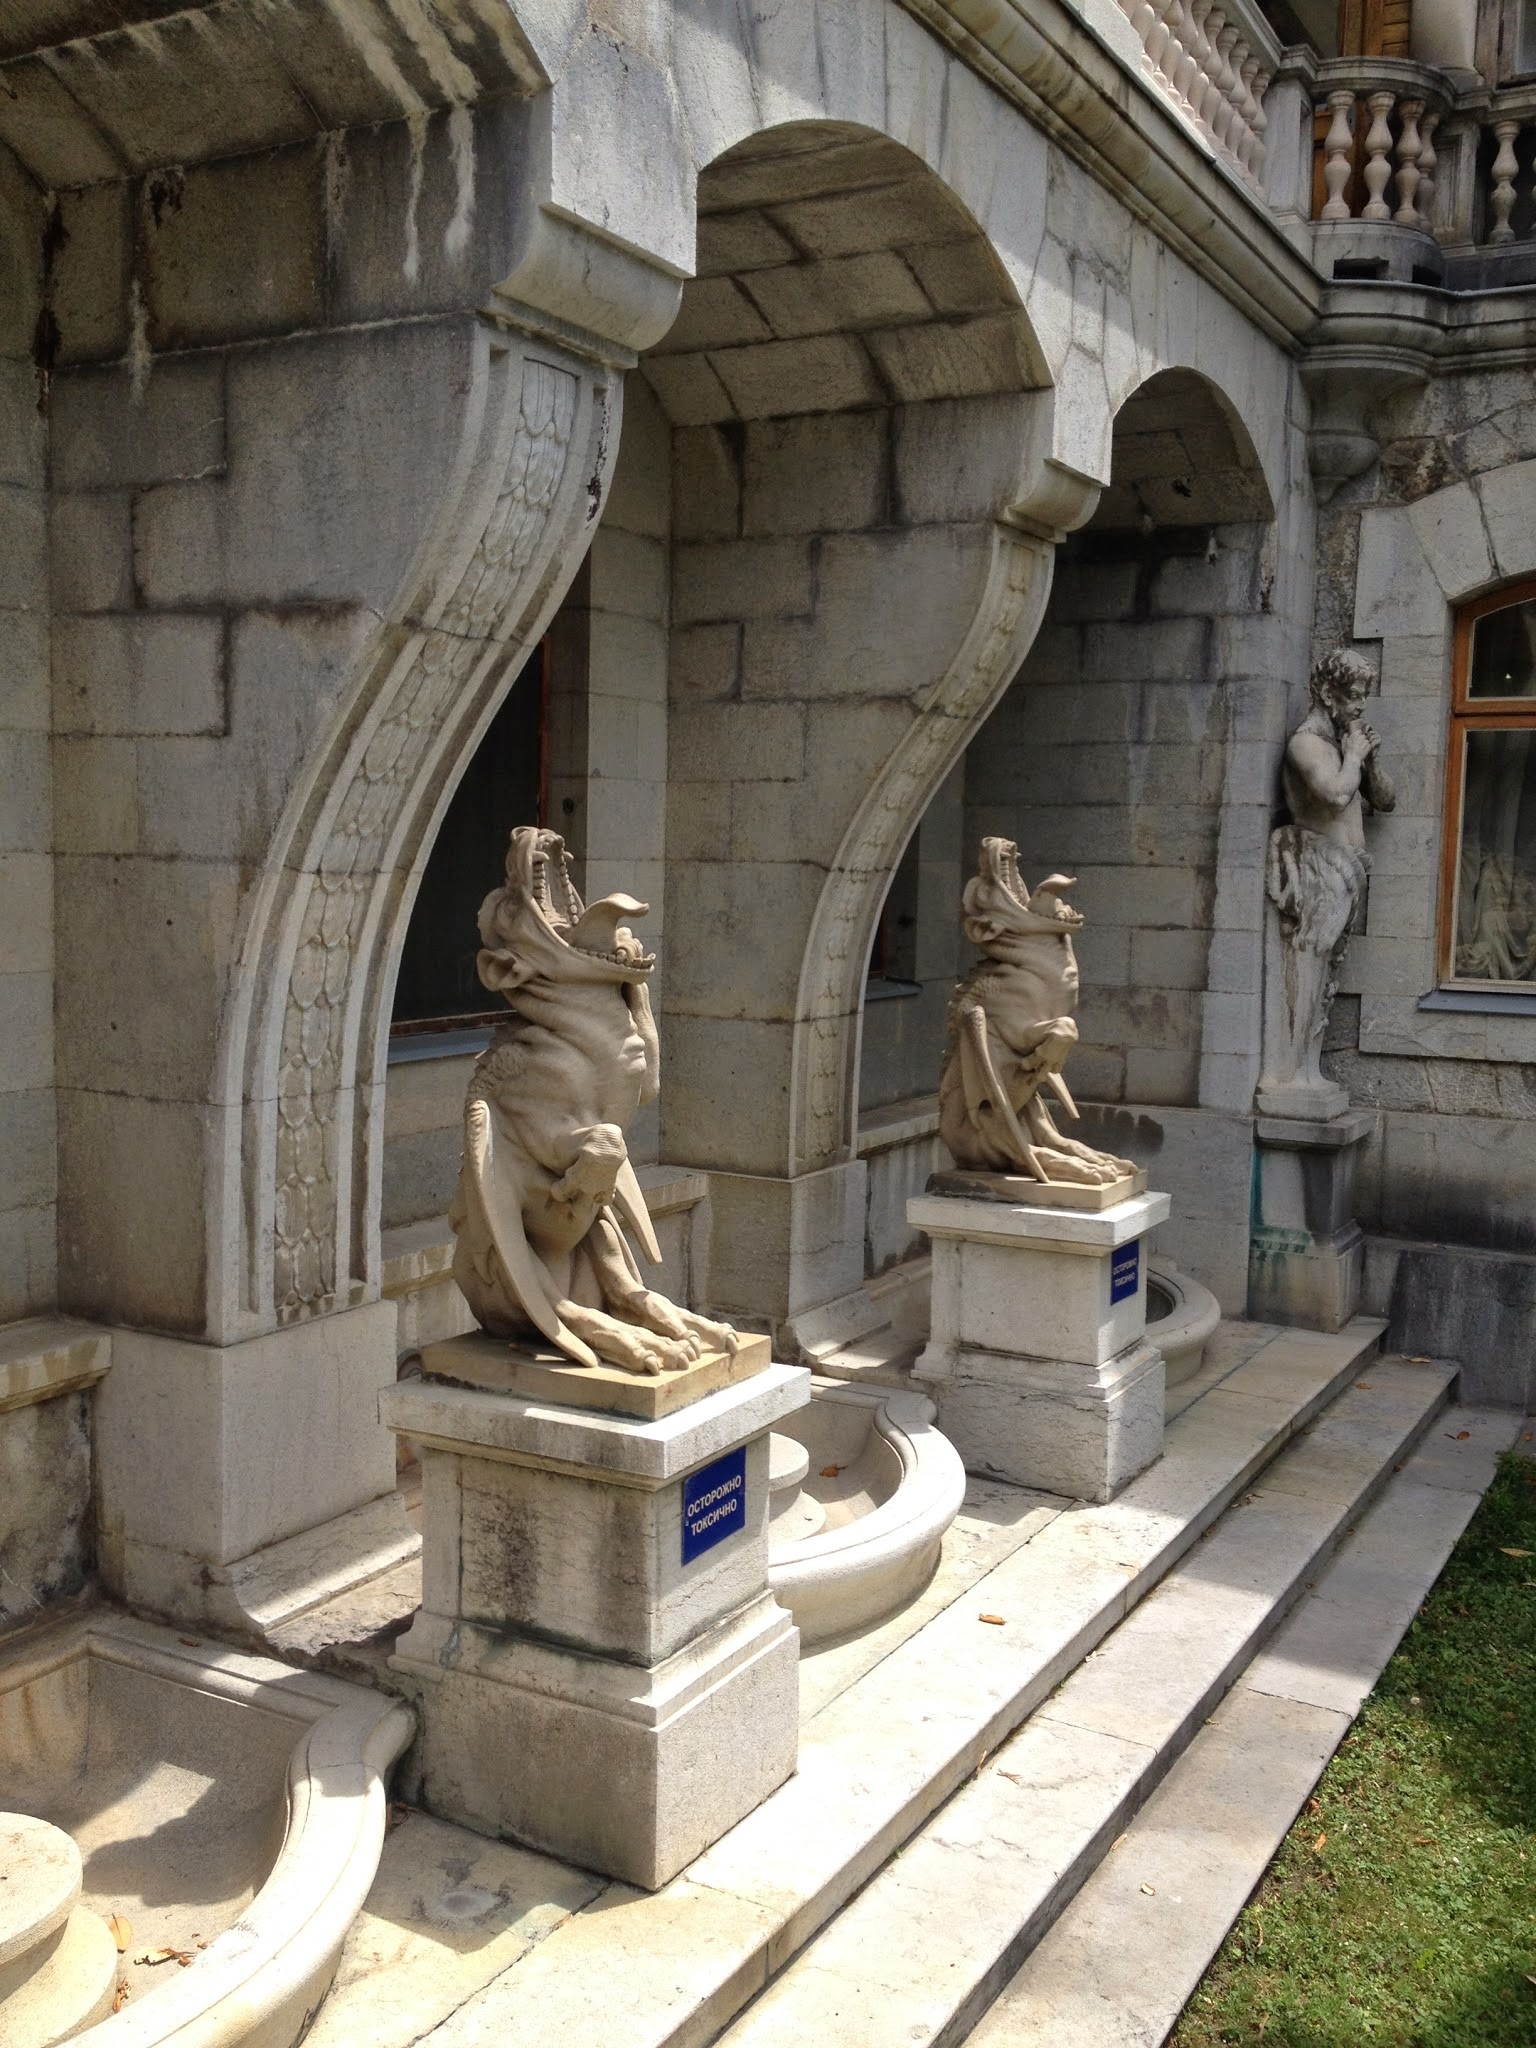
structure, palace, monument, vacation, statue, column, journey, tourism, sculpture, art, temple, marble, carving, antiquity, crimea, stone carving, ancient history